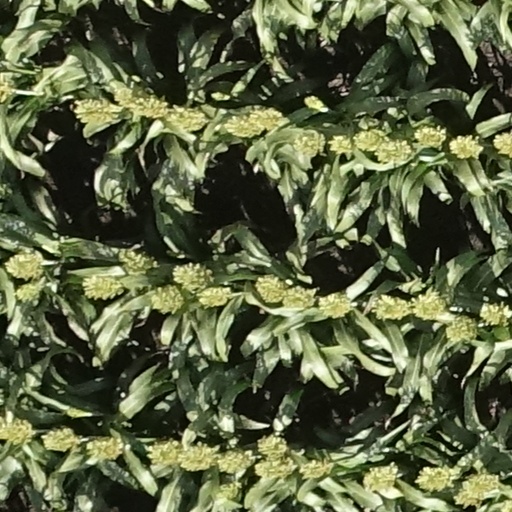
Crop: sorghum